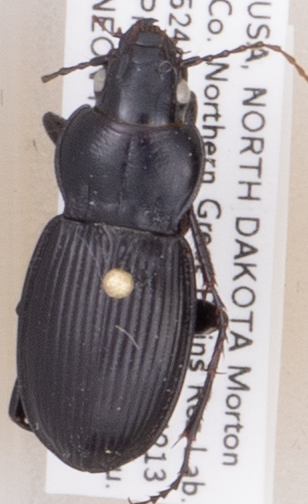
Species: Cyclotrachelus torvus
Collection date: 2019-05-14
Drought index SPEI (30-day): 0.07
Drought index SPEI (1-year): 0.946
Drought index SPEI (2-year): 0.17